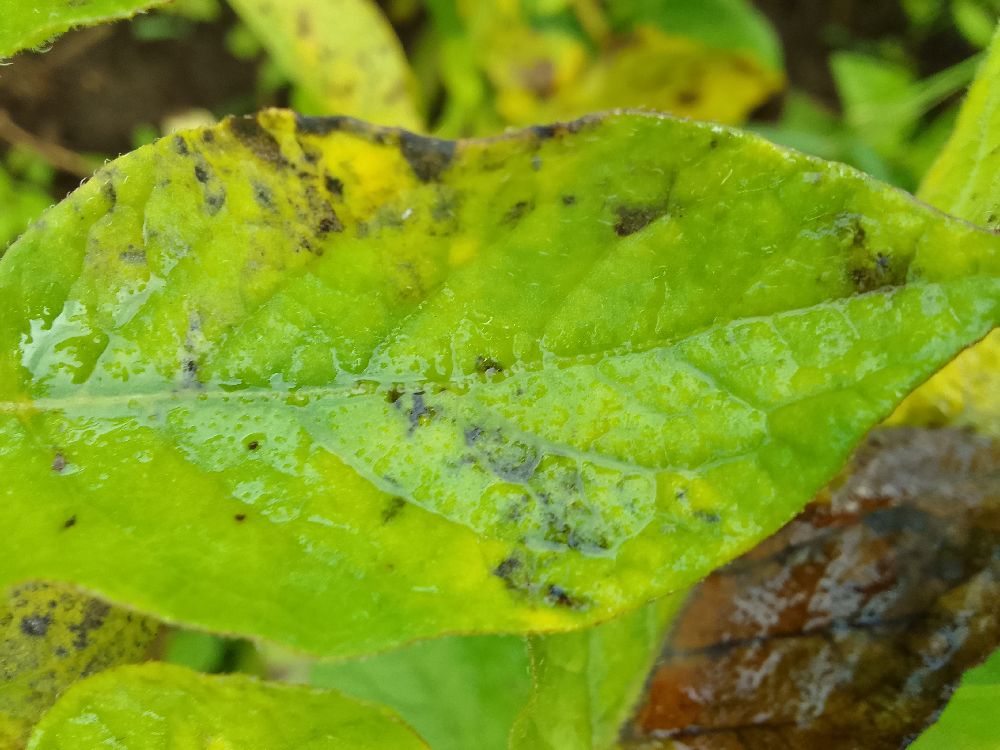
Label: Early blight